Hajiani Lanjo

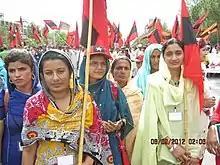
Hajiani Lanjo marching during Mohabbat-e-Sindh train march against SPLGO in Islamabad.

During her study of law at Hyderabad, Sindh she developed associations with members of Sindhiani Tahreek, a sister organisation of Qaumi Awami Tehreek struggling to empowering women and thus entered politics. She founded the district chapter of Sindhiani Tahreek in Tharparker and became its president. She participated in general elections from Tharparkar.